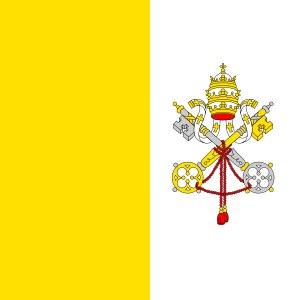
In eminenti apostolatus specula est une bulle pontificale émise le 28 avril 1738 par Clément XII contre la franc-maçonnerie. Quoique prononcée comme définitive, cette condamnation fut la première d'une longue série ; pendant plus de deux siècles, pratiquement tous les successeurs de Clément XII l'ont reformulée. Fil rouge entre le Vatican et cette société initiatique, la bulle apostolique constitue encore aujourd'hui le droit canonique en vigueur envers la franc-maçonnerie.
Le Vaucluse est un département français situé dans la région Provence-Alpes-Côte d'Azur. L'Insee et la Poste lui attribuent le code 84. L'altitude maximum s'élève à 1 912 mètres sur le mont Ventoux. Ses habitants sont appelés les Vauclusiens.
La diplomatie du Saint-Siège est l'activité de négociation internationale de l'Église catholique romaine.
Le pape est l'évêque de Rome et le chef de l'Église catholique. Il est élu, après le décès ou la renonciation de son prédécesseur, par des cardinaux électeurs qui se réunissent en conclave pour délibérer et voter. Selon la tradition catholique, l'autorité du pape se transmet par succession depuis l'apôtre saint Pierre lui-même, qui l'a reçue directement de Jésus-Christ. Cependant, la façon de concevoir et d'exercer cette autorité a évolué au cours des siècles. Le titre de « pape » apparaît dans des documents à partir du premier concile de Nicée en 325.